Guilty Gear Strive

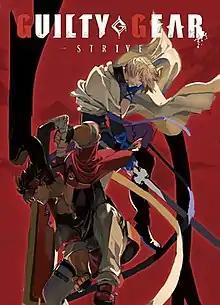
Cover art featuring Sol Badguy (Left) and Ky Kiske (Right)

(stylized as GUILTY GEAR -STRIVE-) is a 2021 fighting game developed and published by Arc System Works. It is the seventh mainline installment in the "Guilty Gear" series, and the 25th overall. The game was released for PlayStation 4, PlayStation 5 and Windows in June 2021, for Japanese arcades in July 2021, and for Xbox One and Xbox Series X/S in March 2023, with a Nintendo Switch port released in January 2025.